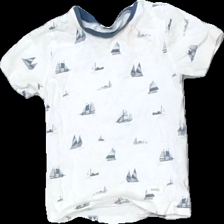
View: front
Type: T-shirt
Category: Children
Brand: Newbie (Kappahl)
Colors: White, Blue, Red
Material: 100% bomull
Pattern: Other
Cut: C-collar
Size: 86
Season: All
Stains: Major
Damage: smuts fläckar
Damage location: top center
Price range: <50
Recommended usage: Export
Description: t-shirt med tryck